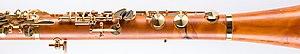
Schwenk & Seggelke, est une manufacture de clarinettes allemande installée à Bamberg en Haute-Franconie en Bavière. L'entreprise produit des clarinettes selon le système allemand et le système français ainsi qu'une combinaison des deux systèmes, à partir du système Boehm. La spécialité de l'entreprise est la réplique des clarinettes historiques.